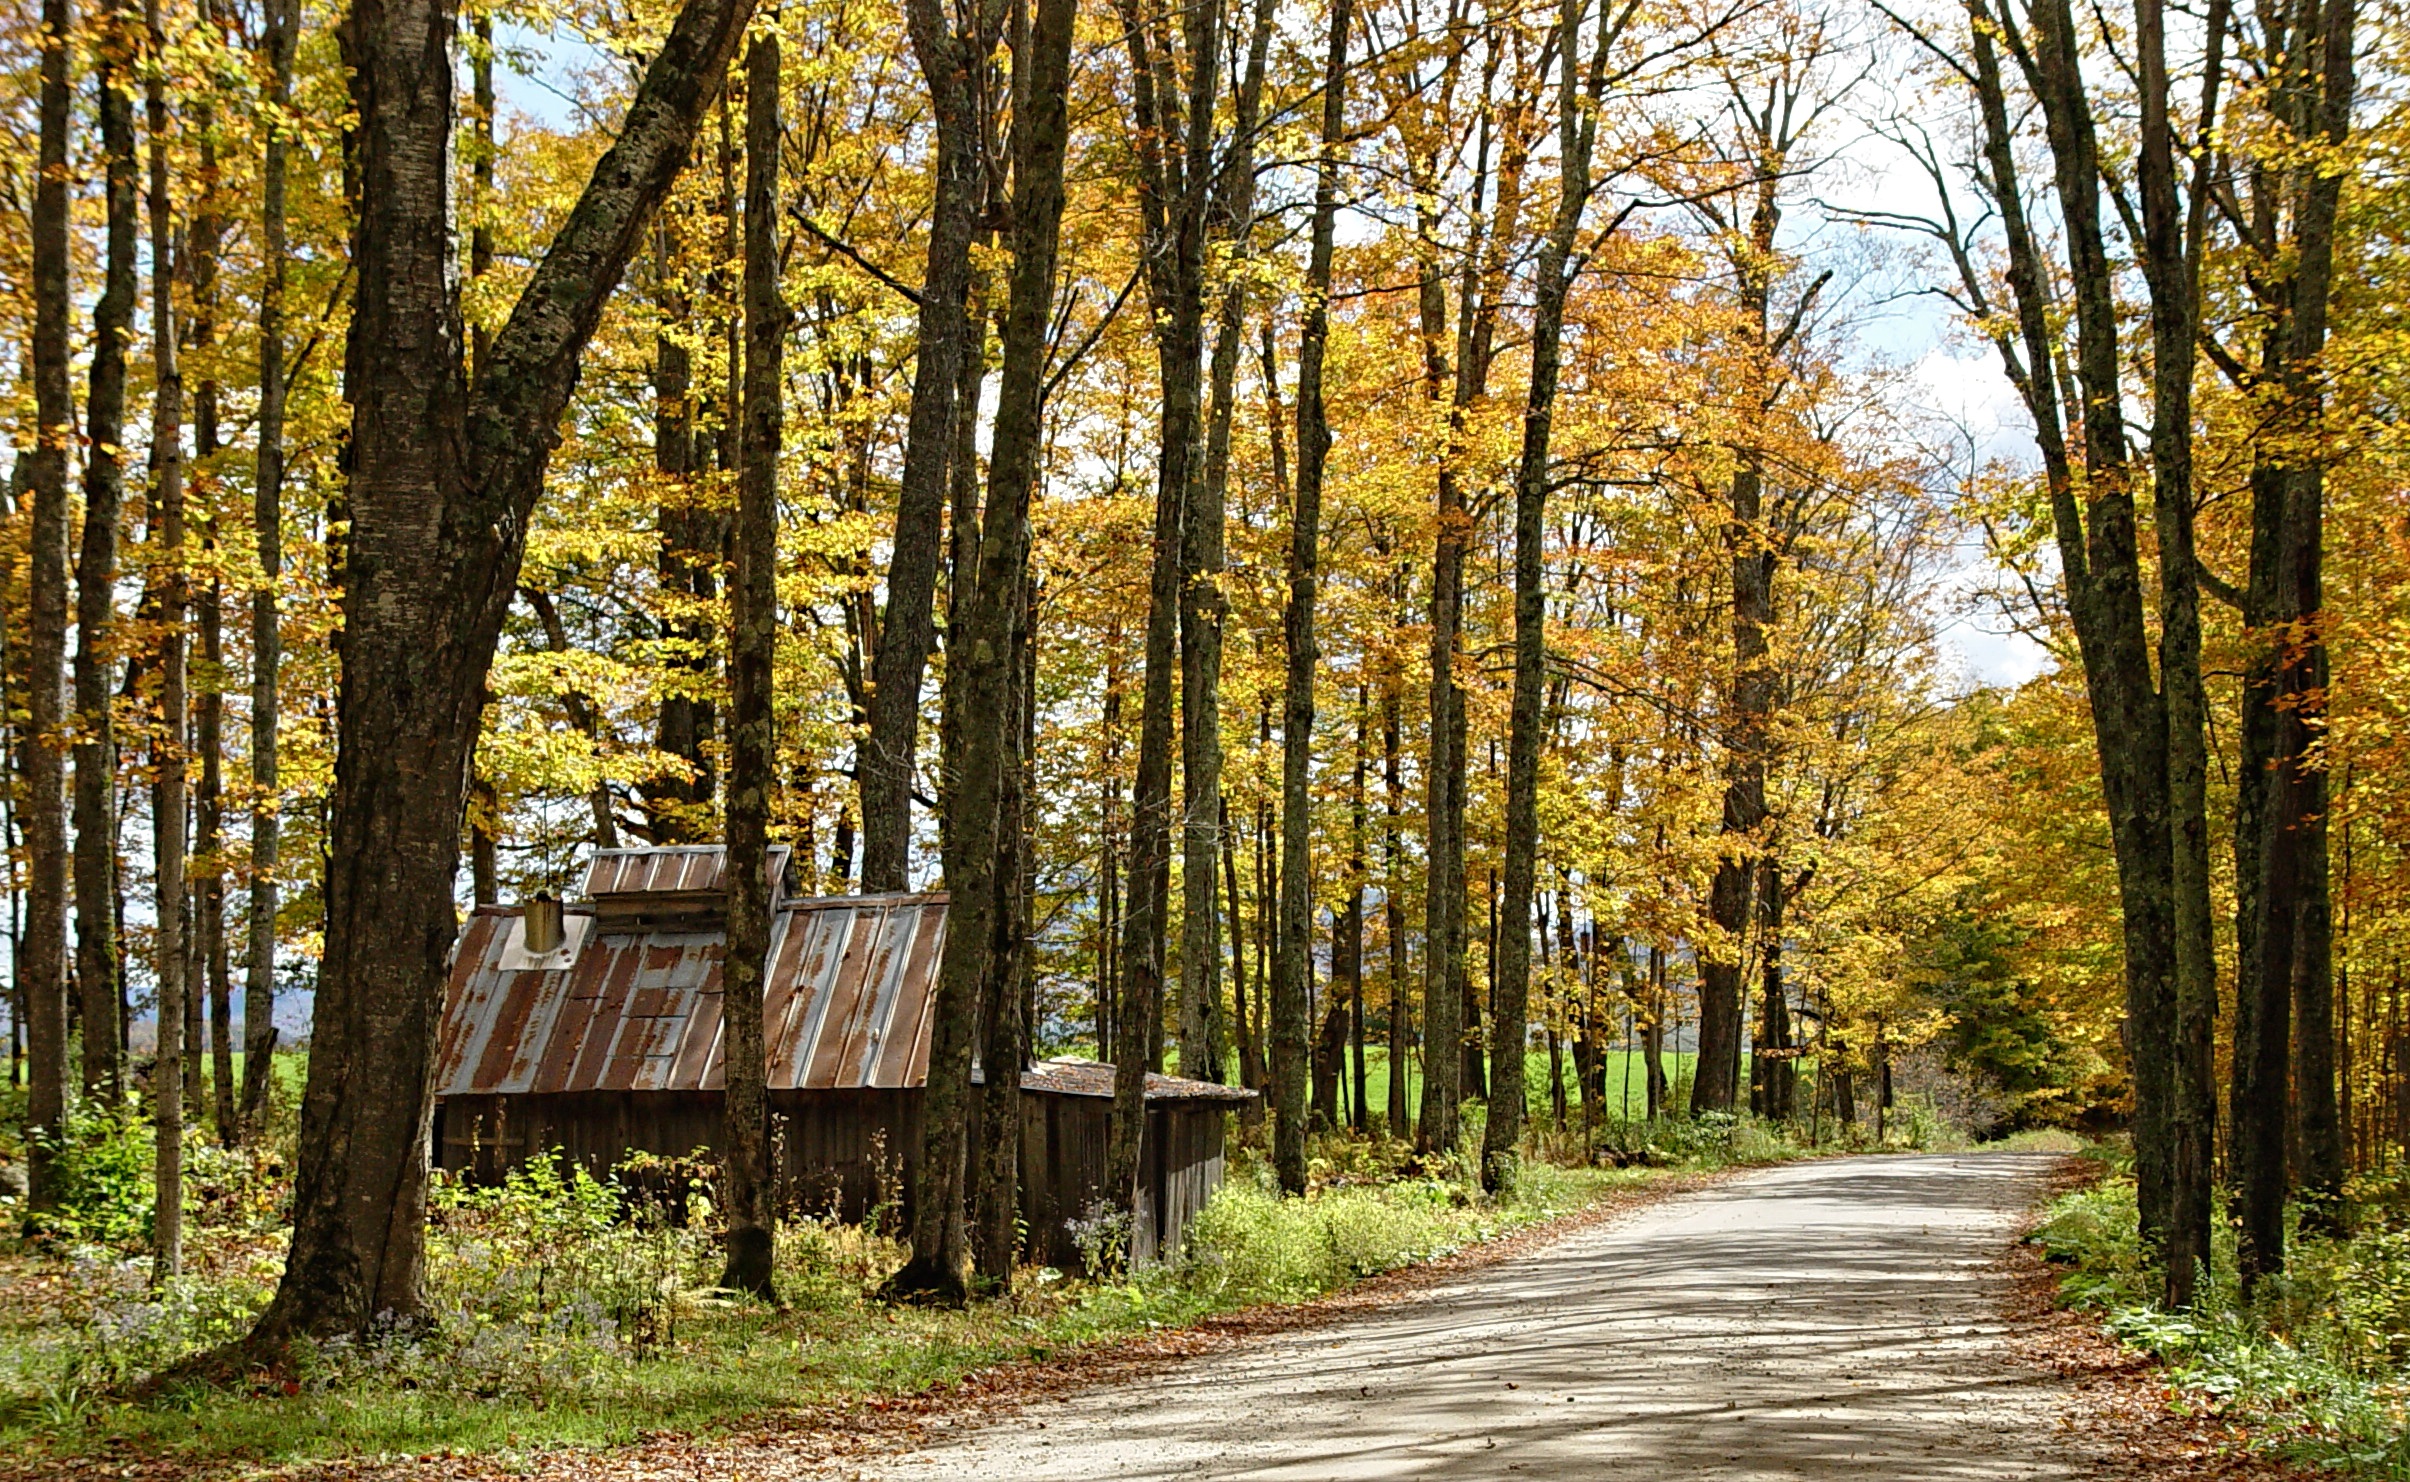
landscape, tree, nature, forest, plant, trail, meadow, sunlight, leaf, fall, town, land, travel, foliage, tranquil, autumn, park, america, colorful, season, trees, leaves, deciduous, grove, woodland, habitat, roads, vermont, fall foliage, ecosystem, northeast, biome, natural environment, woody plant, temperate broadleaf and mixed forest, temperate coniferous forest, newark